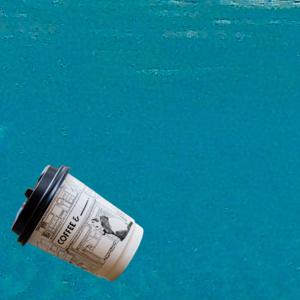
Label: cups